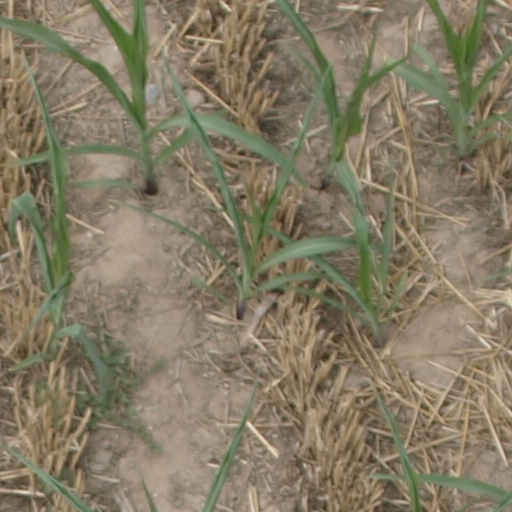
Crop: maize; corn